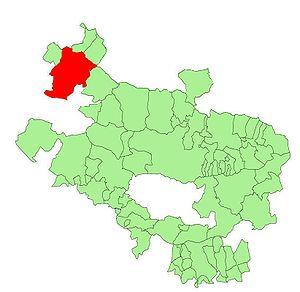
Ayala en castillan ou Aiara en basque est une commune d'Alava située dans la communauté autonome du Pays basque en Espagne.